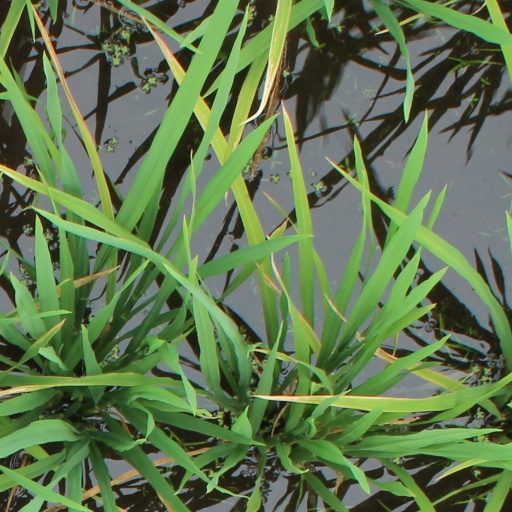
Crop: rice